Ronald Reagan Presidential Library

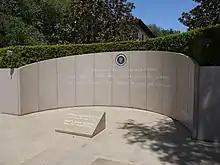
The gravesite of Ronald and Nancy Reagan

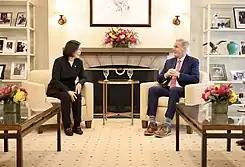
Tsai and McCarthy at the library, 2023

Following his death, Reagan's casket was driven by hearse to the Reagan Library on June 7, 2004, from Point Mugu through a procession down Las Posas Road to U.S. Highway 101. Many people lined the streets and freeway overpasses to pay final respects. A memorial service was held in the library lobby with Nancy Reagan, Reagan's children, close relatives, and friends. The Reverend Dr. Michael Wenning officiated at the service.